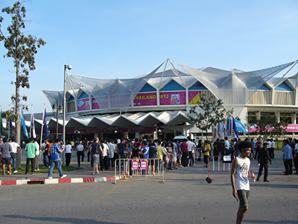
Building: Indoor Stadium Huamark
Country: Thailand
Year built: 1966
Multi-purpose arena in Bangkok, Thailand Indoor Stadium Huamark อินดอร์ สเตเดียม หัวหมาก ( Thai ) Location Bangkok , Thailand Coordinates 13°45′27″N 100°37′24″E / 13.75750°N 100.62333°E / 13.75750; 100.62333 Public transit ARL Ramkhamhaeng Station MRT SAT Station (from 2026) Owner Sports Authority of Thailand (SAT) Capacity 8,000 seats Construction Opened 1966 ; 59 years ago ( 1966 ) Renovated 2011—2012 Architect Louis Burgers Company Tenants 1998 Asian Games 2000 AFC Futsal Championship 2000 Thailand National Games 2005 Asian Indoor Games 2007 Summer Universiade 2008  AFC Futsal Championship 2009 Asian Martial Arts Games 2012 FIFA Futsal World Cup 2013 BWF World Junior Championships 2013 FIVB Volleyball World Grand Prix 2014 FIVB Volleyball World Grand Prix 2015 FIVB Volleyball World Grand Prix 2016 FIVB Volleyball World Grand Prix Finals 2016 AFF Futsal Championship 2018 AFC Women's Futsal Championship 2018 FIVB Volleyball Women's Nations League 2023 FIVB Volleyball Women's Nations League 2024  AFC Futsal Asian Cup AFF Futsal Championship (mostly) 2024 FIVB Volleyball Women's Nations League Finals Indoor Stadium Huamark ( Thai : อินดอร์ สเตเดียม หัวหมาก , RTGS : Indo Satediam Hua Mak , pronounced [ʔīn.dɔ̄ː sā.tēː.dîa̯m hǔa̯ màːk] ) is an indoor sporting arena , located in Hua Mak Subdistrict, Bang Kapi, Bangkok , Thailand . It is next to Rajamangala National Stadium and is a part of Hua Mak Sports Complex. The original capacity of the arena is 15,000 spectators and it was built in 1966 for the 5th Asian Games . After renovation for 2012 FIFA Futsal World Cup , the capacity is reduced to 6,000 seats and expandable to 8,000 seats. It is used mainly for concerts , badminton , boxing , basketball , futsal , and volleyball . On 22 May 2001, Irish vocal pop band Westlife held a concert for their Where Dreams Come True Tour supporting their album Coast to Coast . History Indoor Stadium Huamark originally named Kittikachorn Stadium, based on the last name of former prime minister Thanom Kittikachorn . The stadium was built for the 1966 Asian Games which was hosted by Thailand . The name was later changed to Indoor Stadium Huamark until today. Transportation Indoor Stadium Huamark is accessible via Ramkhamhaeng station of the Airport Rail Link , and will be accessible via SAT station of the MRT Orange Line approximately by 2026. References